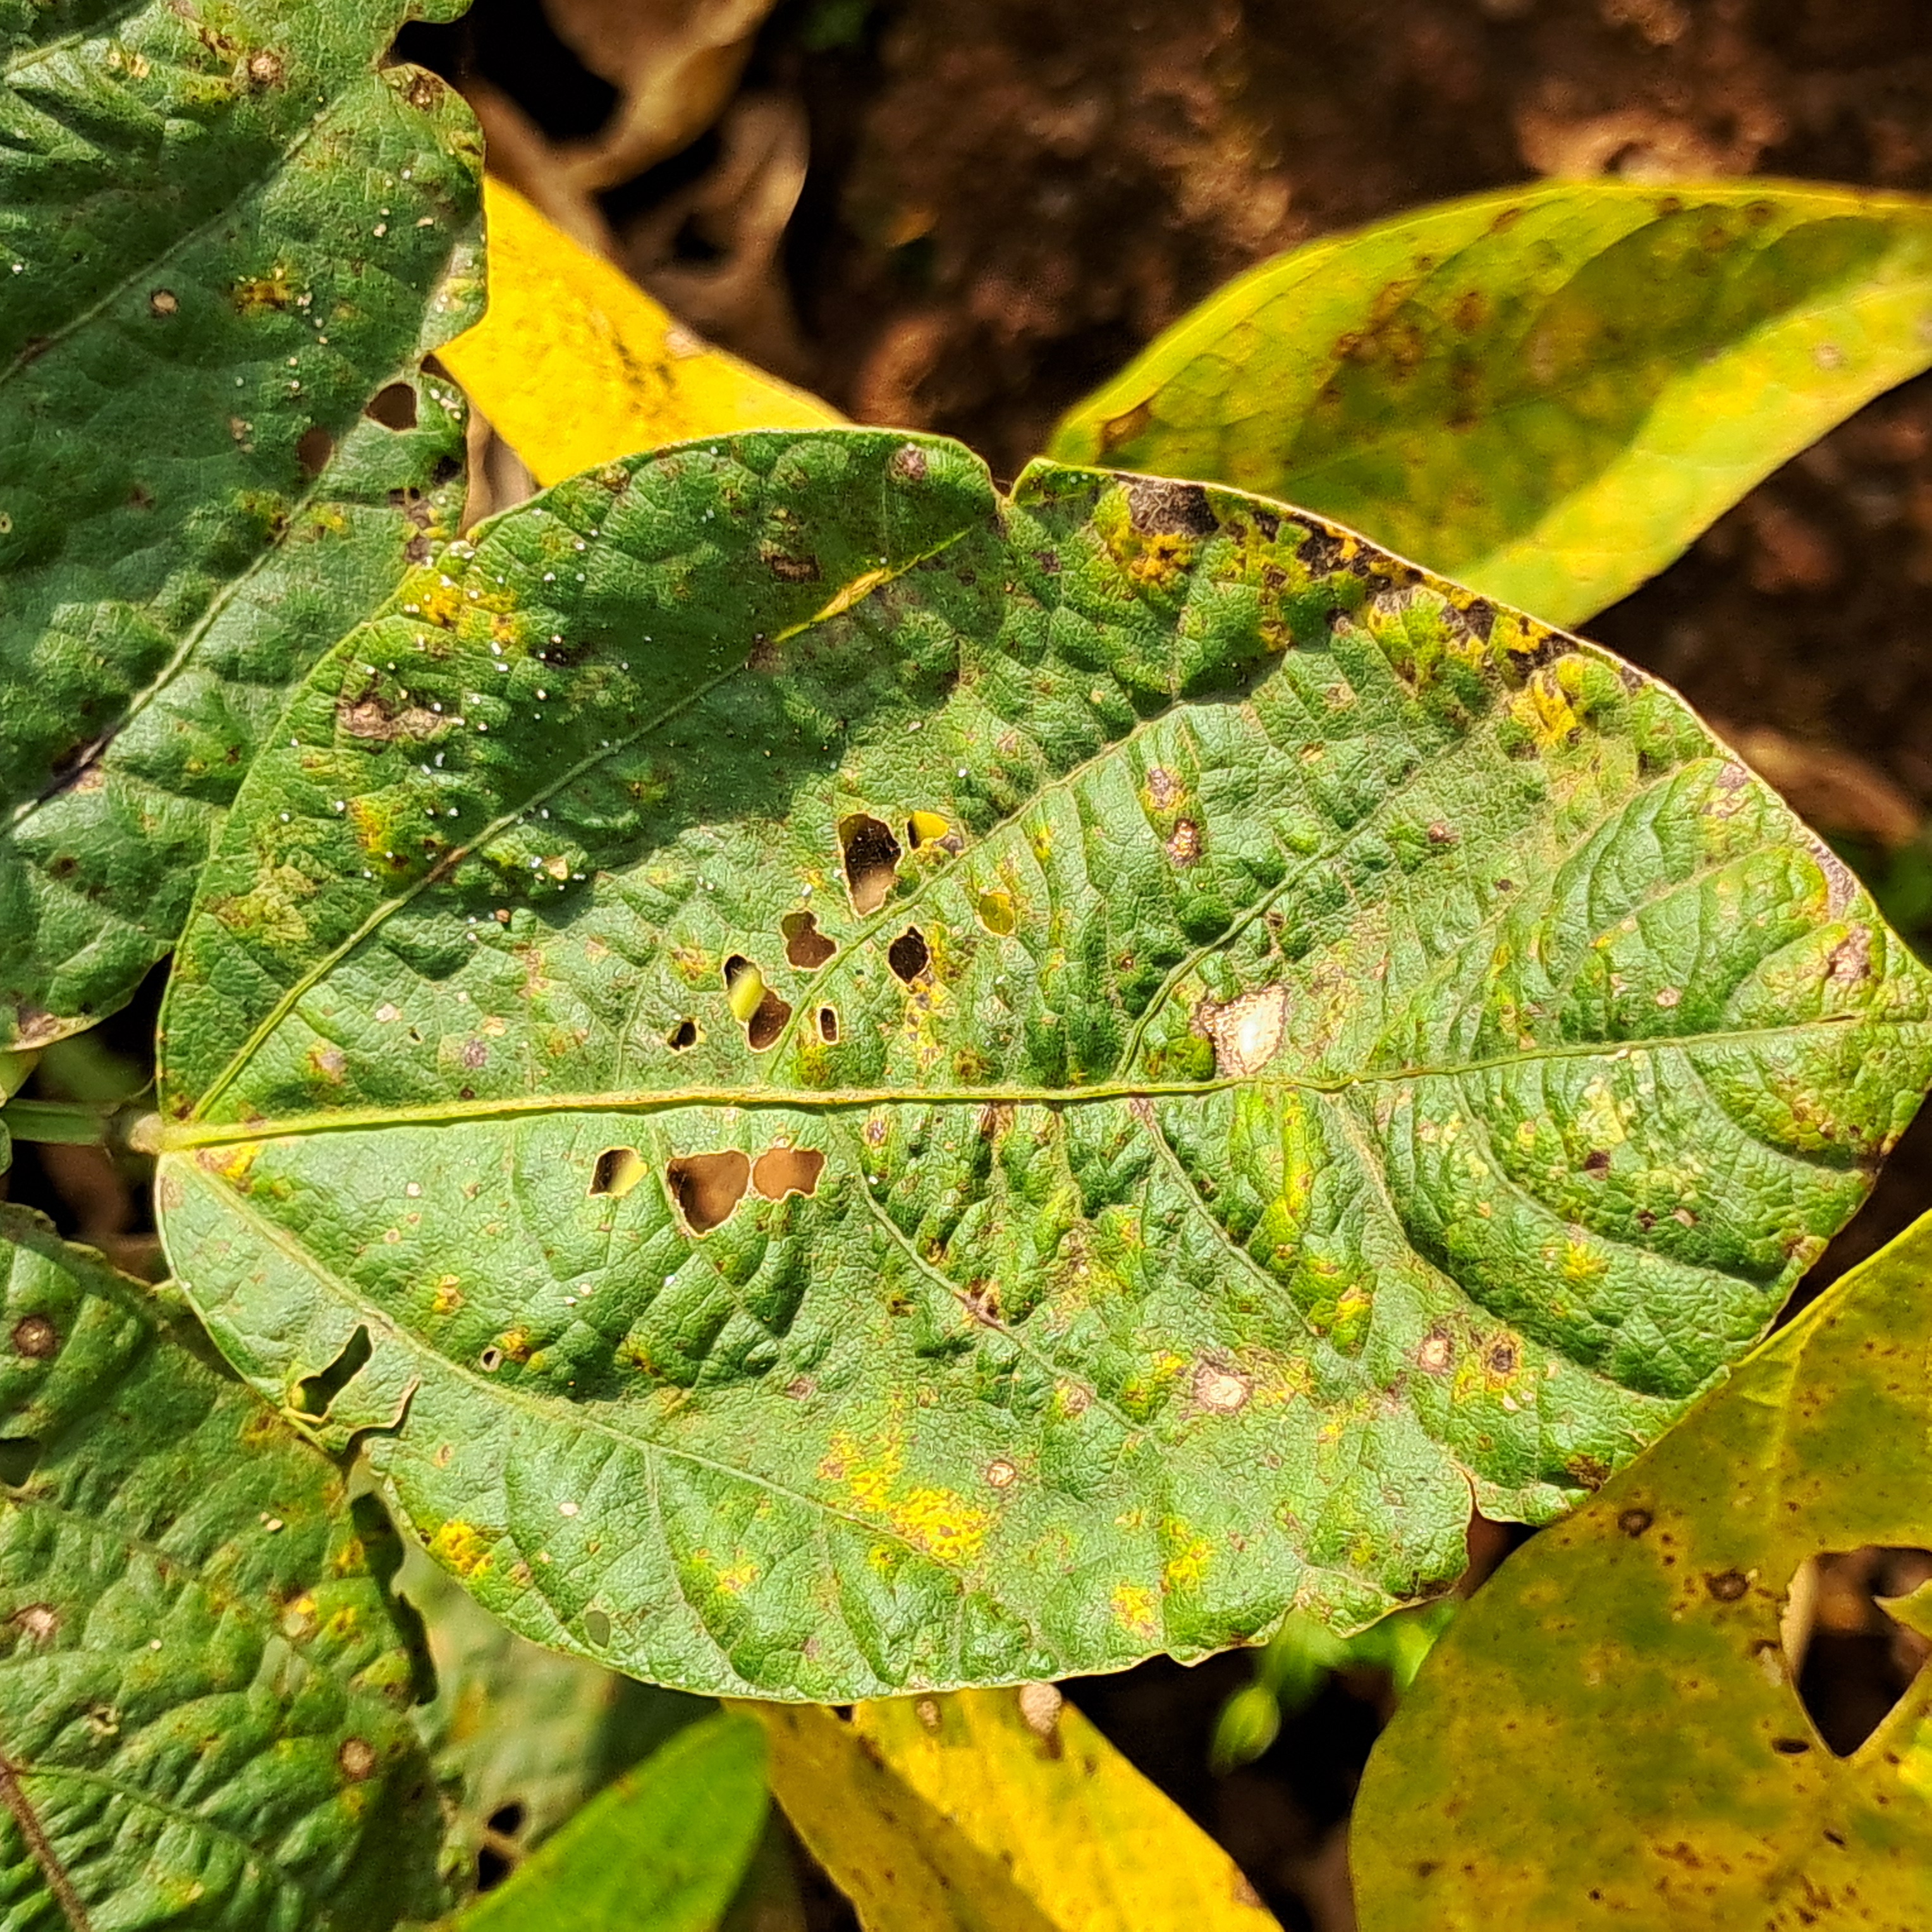
Label: Rust